Russian occupation of Eastern Galicia (1914–1915)

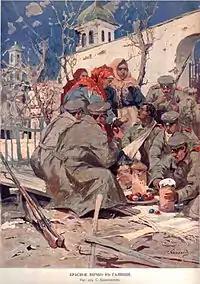
Easter in Galicia. Painting by S. Kolesnikov. 1915

General Brusilov's initial orders were for Austrian laws to remain in effect and for Austrian officials to continue their duties – in the name of the Russian tsar instead of the Austrian emperor – as long as they would not be suspected of possible treason to the new Russian authorities. This policy proved difficult, because many Austrian officials had fled, and because the loyalty to Russia of those who remained was in doubt. Initially local Galician Russophiles were used to staff positions. However, in time the bureaucracy came to be staffed overwhelmingly by officials transferred in from neighboring regions of the Russian Empire. As often happens in such reassignments, the bureaucrats of the neighboring regions took advantage of the opportunity to transfer out those with the least amount of ability, experience, education as well as those who caused trouble. As a result, in addition to understaffing the Russian administration in Galicia suffered from poor quality in personnel. Many of the transferees belonged to right-wing Russian nationalist parties who espoused anti-Semitism as well as hostility towards Ukrainians and Poles.